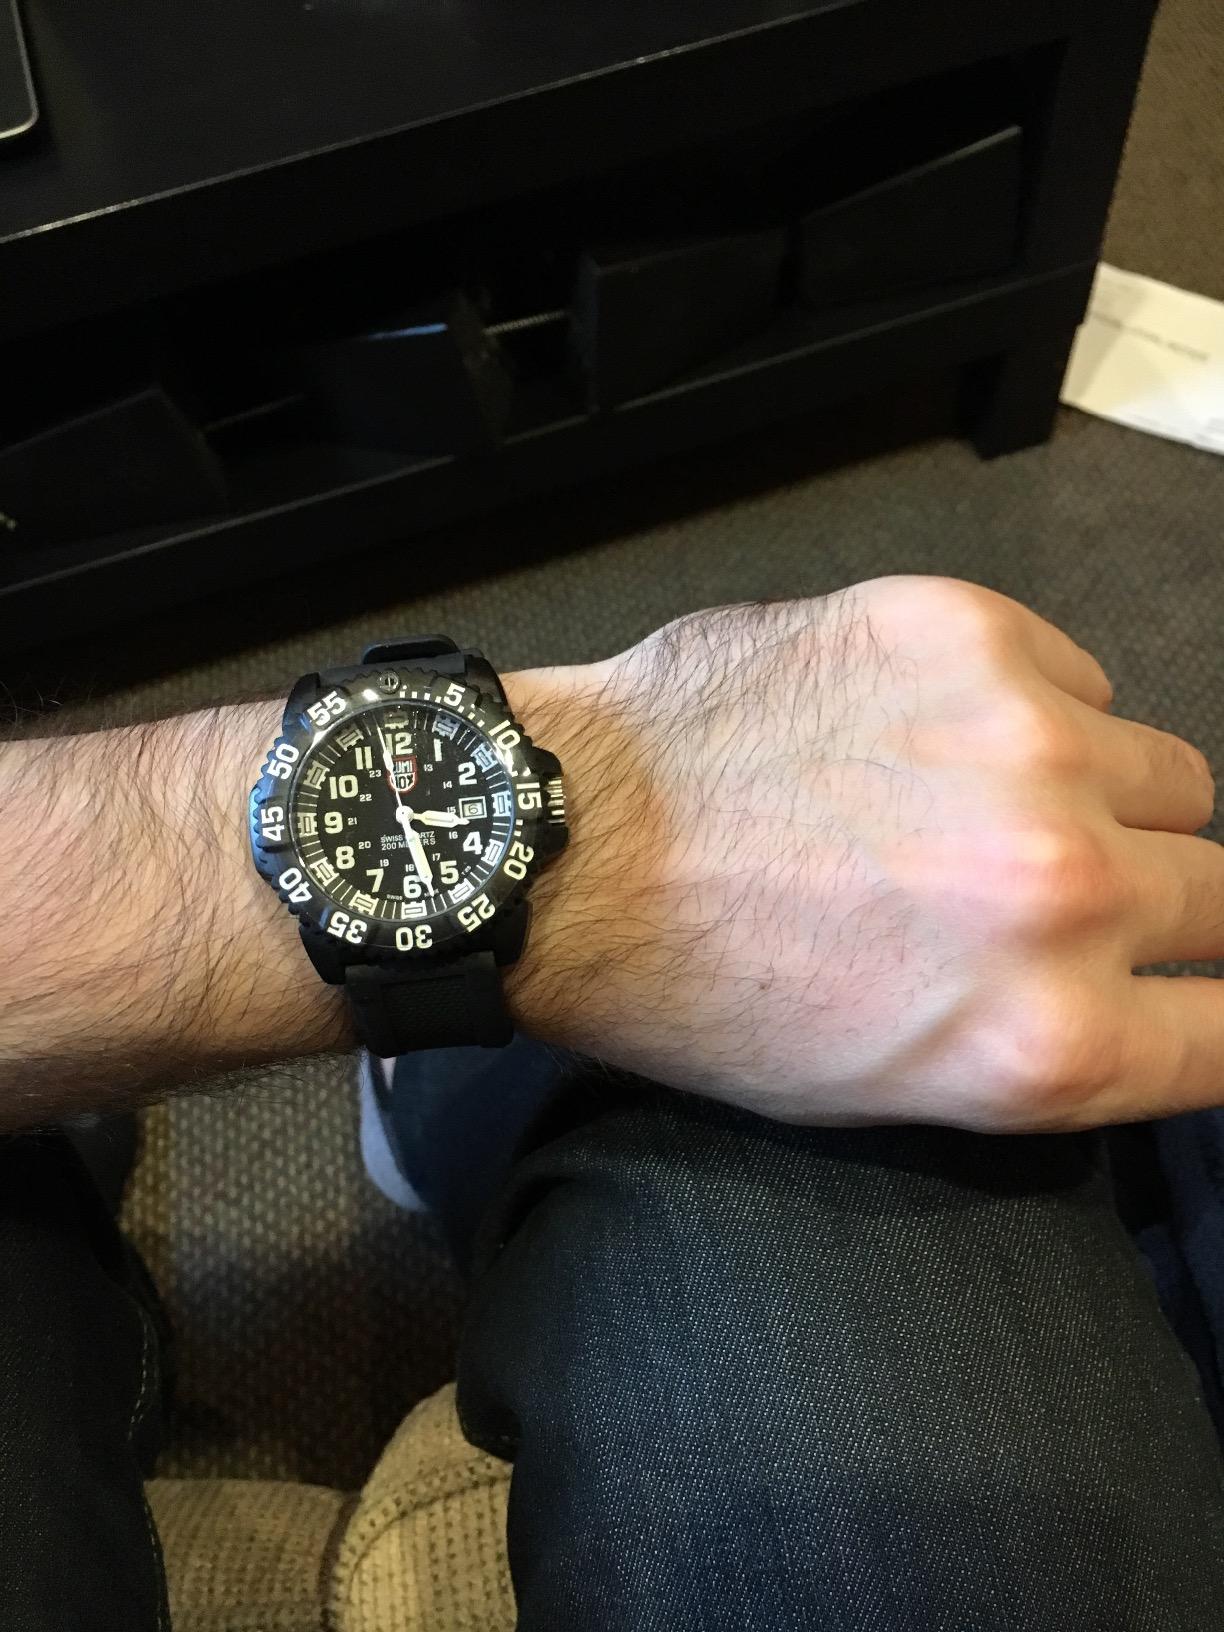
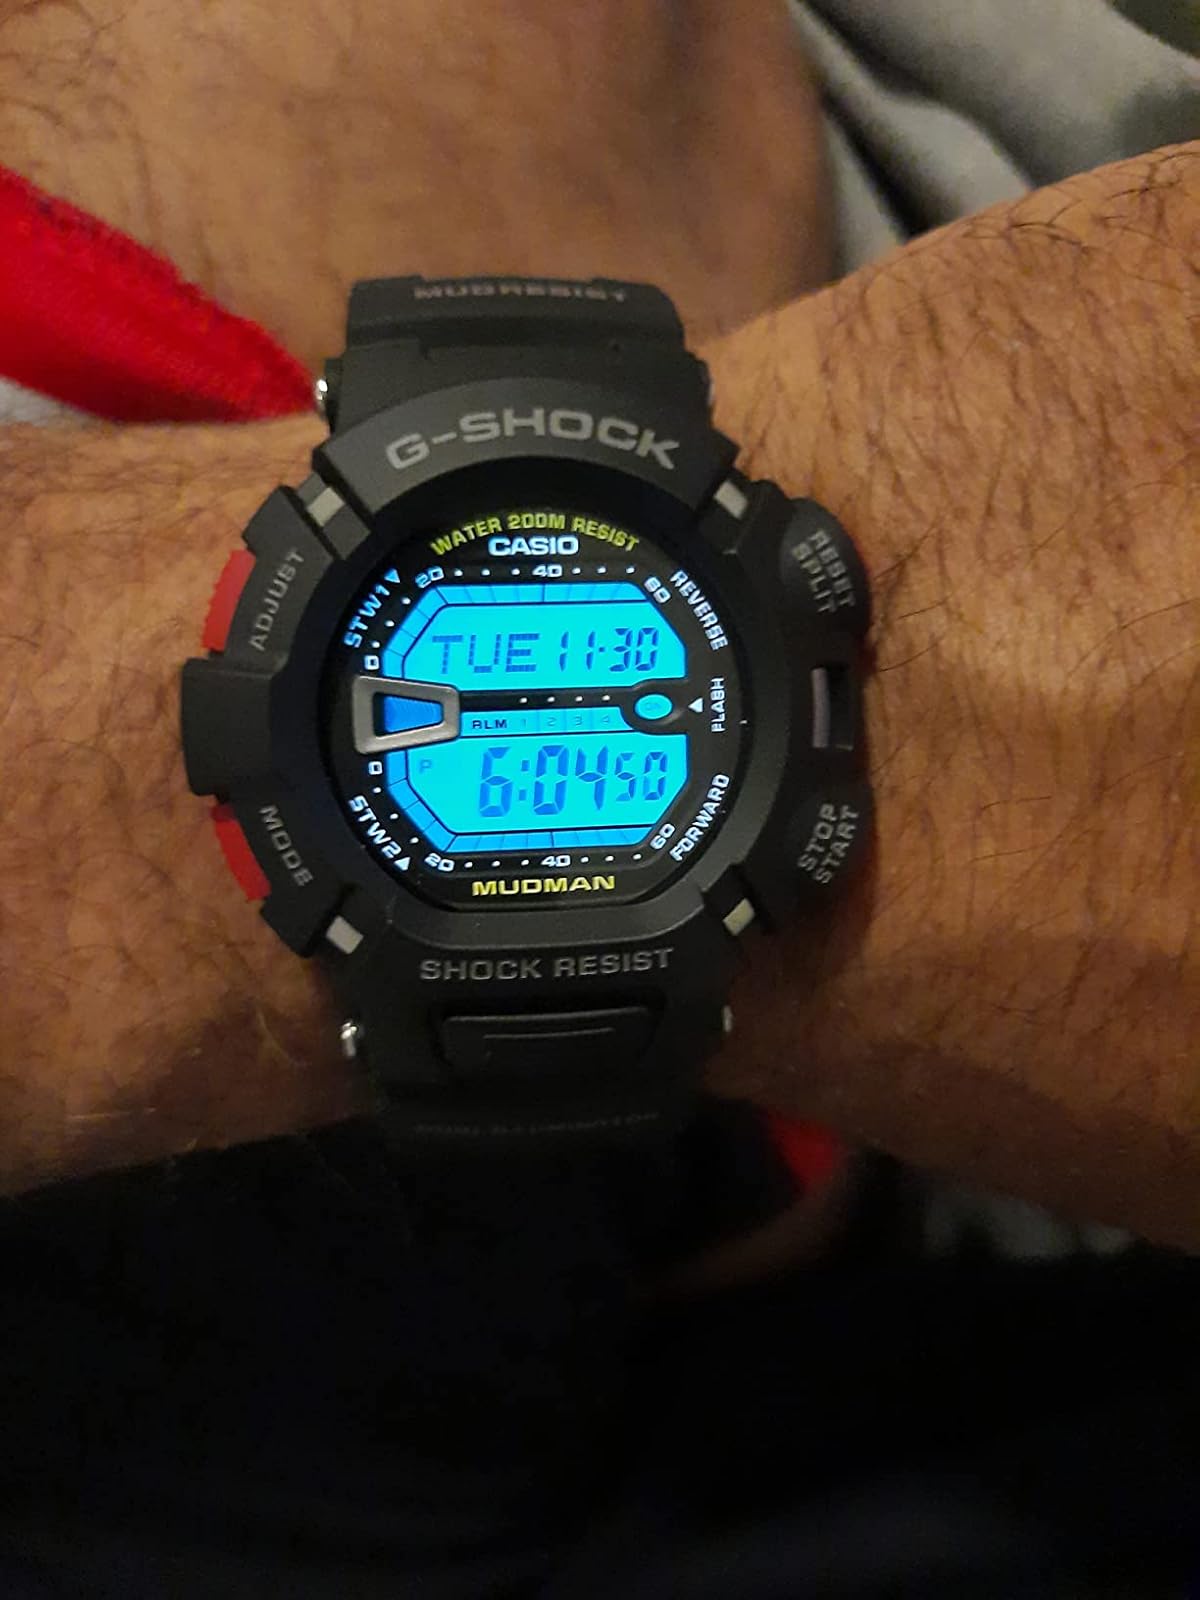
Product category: accessories_watch
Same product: no